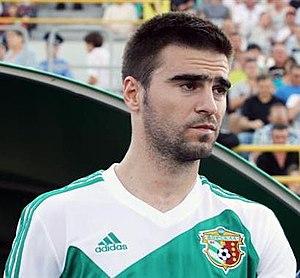
Ahmed Januzi est un footballeur albanais, né le 8 juillet 1988 à Vučitrn au Kosovo. Il évolue au poste d'attaquant.
Vushtrri en albanais et Vučitrn en serbe latin est une ville et une commune/municipalité du Kosovo. Elle fait partie du district de Mitrovicë/Kosovska Mitrovica. Selon le recensement kosovar de 2011, la ville intra muros compte 26 964 habitants et la commune/municipalité 69 870.